Autopista de la Isla de la Juventud

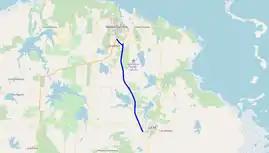
OSM map of the motorway (highlighted in blue) within the northern area of the Isle of Youth.

The Autopista de la Isla de la Juventud, also known as Autopista Gerona-La Fe, is a Cuban motorway linking Nueva Gerona to Santa Fe (also named La Fe), the principal settlements of the Isla de la Juventud (Isle of Youth). It is a toll-free road and, with a length of , is the shortest Cuban motorway.